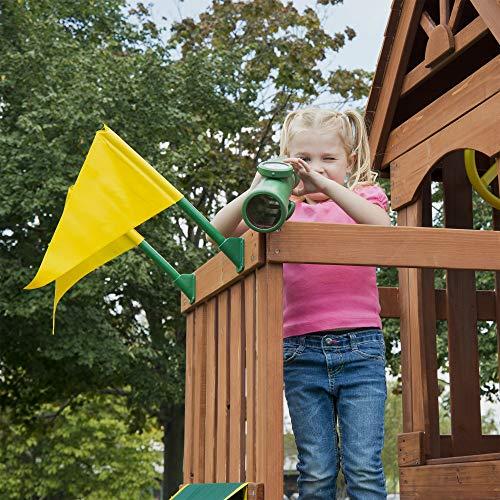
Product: Swing-N-Slide PB 8331 Playful Palace Swing Set with Slide, Swings, Wood Roof, Picnic Table & Climbing Wall, Wood
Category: Toys & Games | Sports & Outdoor Play | Play Sets & Playground Equipment | Play & Swing Sets
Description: Features 2 swings, ring, and trapeze combo swing, telescope, steering wheel, awning, picnic table and ladder.
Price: $811.27
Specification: ProductDimensions:132x172x114inches|ItemWeight:378pounds|ShippingWeight:378pounds(Viewshippingratesandpolicies)|ASIN:B07MVTXTGT|Itemmodelnumber:PB8331|Manufacturerrecommendedage:36months-10years